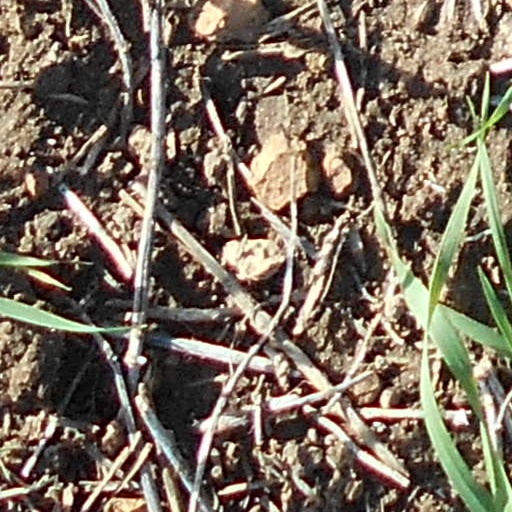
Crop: wheat